Tail rotor

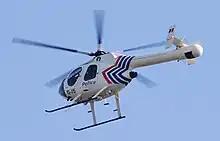
MD Helicopters 520N NOTAR

McDonnell Douglas developed the NOTAR (NO TAil Rotor) system, which eliminates having any rotating parts out in the open. The NOTAR system uses a variable pitch ducted fan driven by the helicopter's powerplant, but the ducted fan is mounted inside the fuselage ahead of the tail boom, and the exhaust passes through the tail boom to the end, where it is expelled out one side. This creates a boundary layer which causes the downwash from the main rotor to hug the tail boom according to the Coandă effect. This creates a force which cancels out the main rotor torque and provides directional control. The advantages of the system are similar to the Fenestron system discussed above.